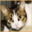
Label: cat